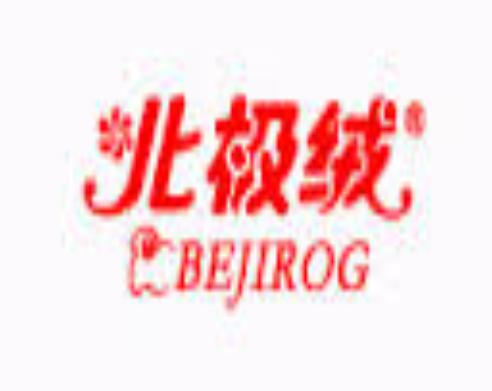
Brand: BeiJiRong
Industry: Clothes